Animal cognition

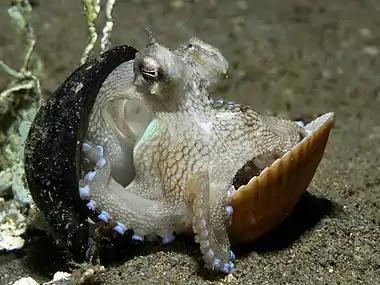
An octopus traveling with shells collected for protection. Despite evolving independently from humans for over 600 million years, octopuses demonstrate problem-solving abilities, adaptive learning, and likely sentience.

Cephalopods are capable of complex tasks, thus earning them the reputation of being among the smartest of invertebrates. For example, octopuses can open jars to get the contents inside and have remarkable ability to learn new skills from the moment they are born. Some cephalopods are known to use coconut shells for protection or camouflage. Cephalopod cognitive evolution is hypothesized to have been shaped primarily by predatory and foraging pressures, but a challenging mating context may also have played a role.